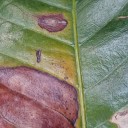
Label: Phoma